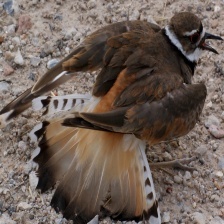
Species: KILLDEAR
Scientific name: CHARADRIUS VOCIFERUS